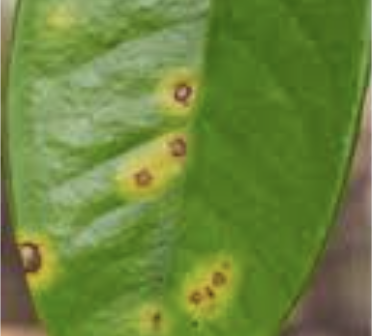
Label: canker_disease